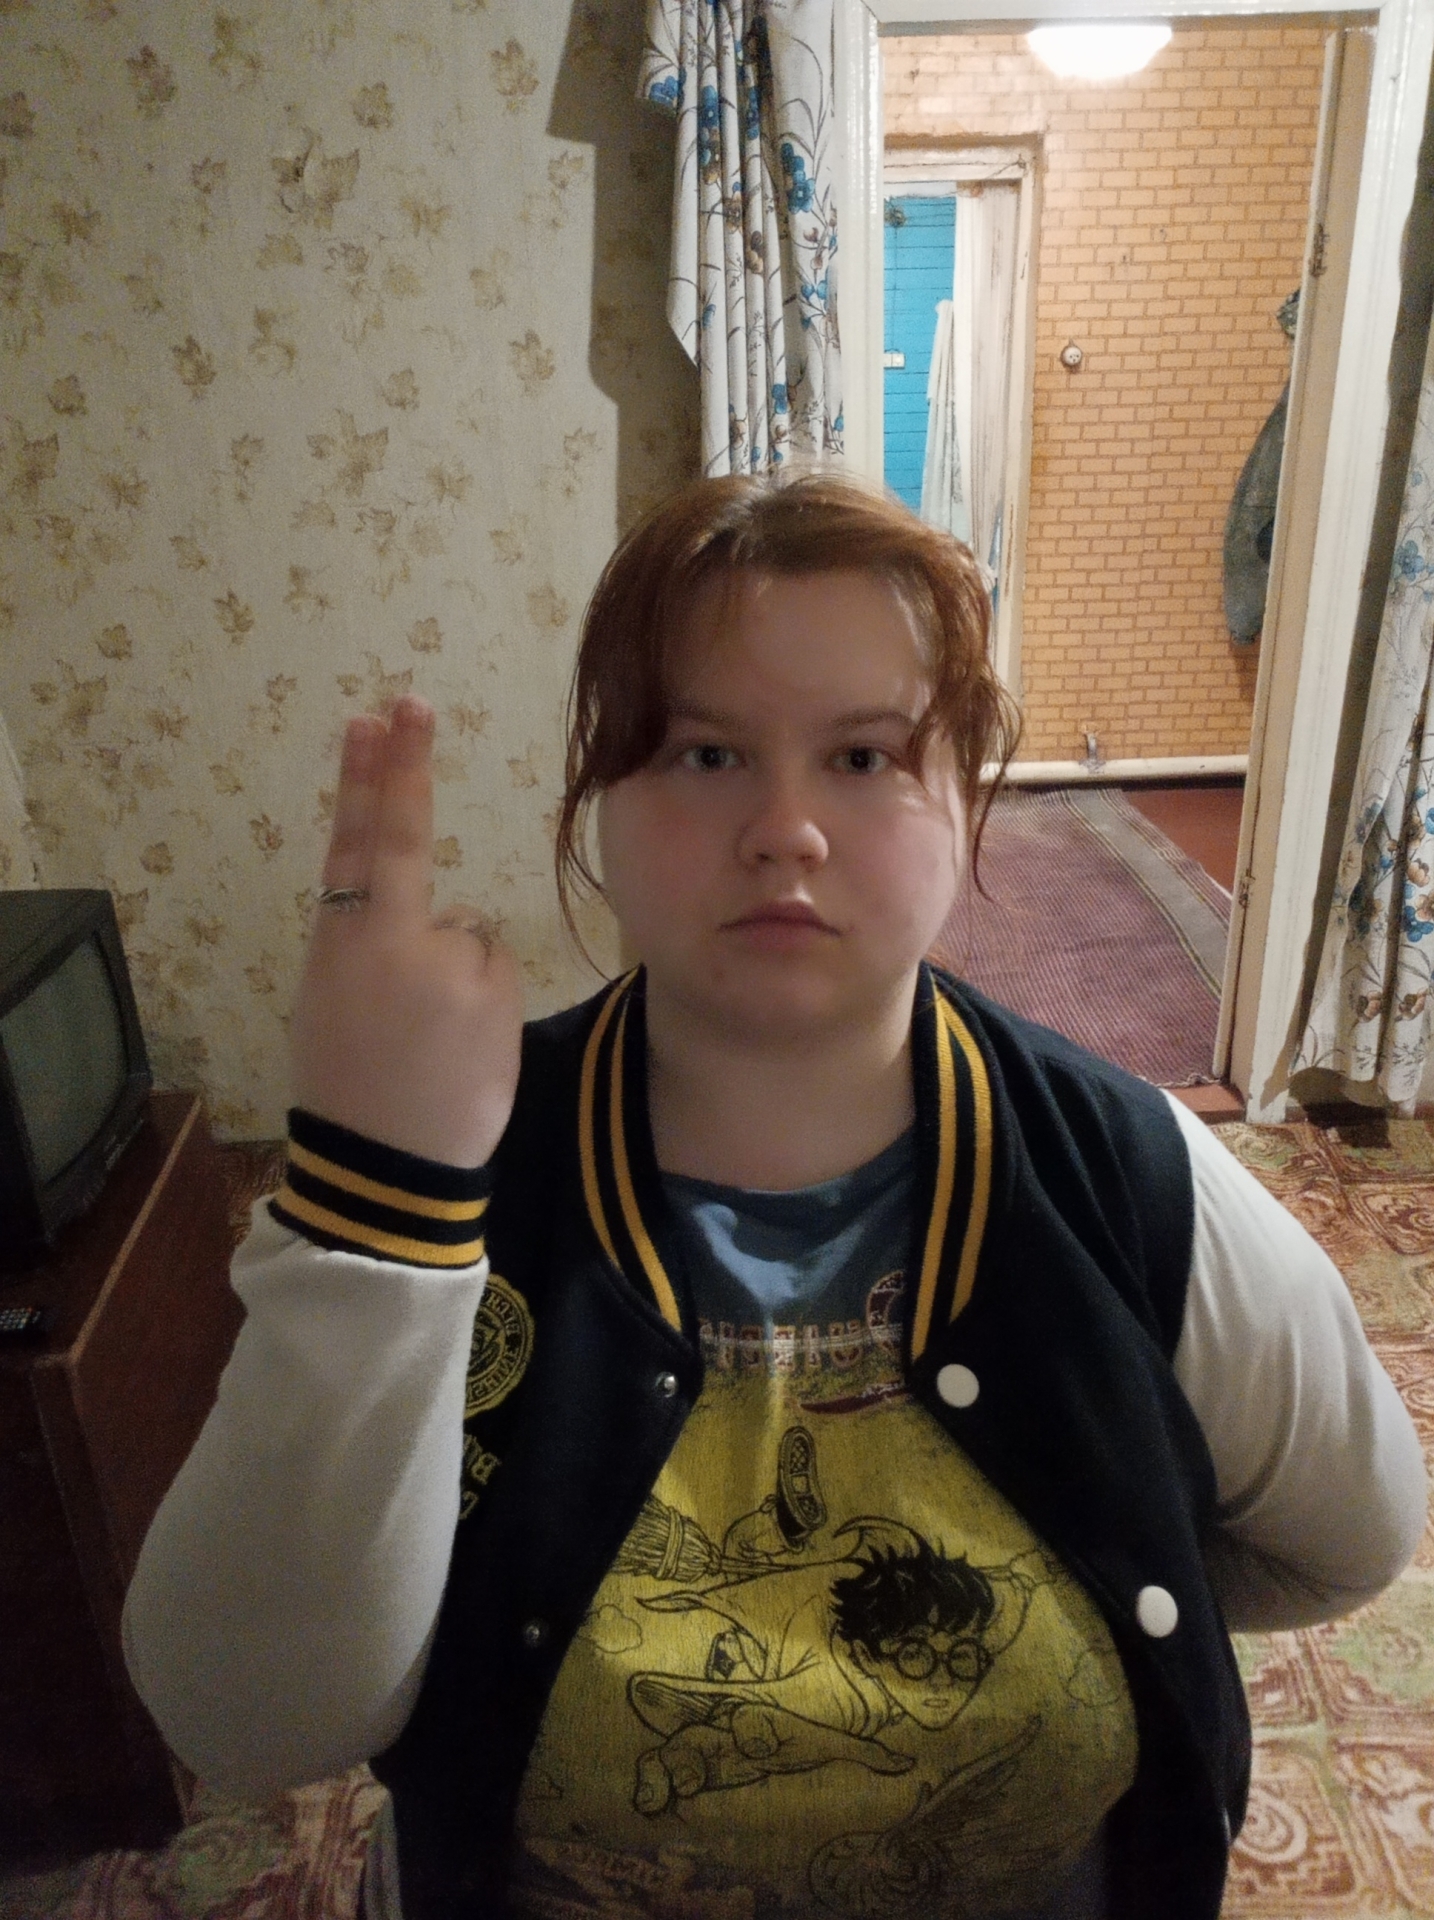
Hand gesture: two_up_inverted